Roti buaya
Also known as:
ban - Balinese: Roti buaya
bew - Betawi: Ruti buaya
bn - Bangla: বুয়াইয়া রুটি
id - Indonesian: Roti buaya
jv - Javanese: Roti baya
ms - Malay: Roti buaya
ru - Russian: Роти-буайя
su - Sundanese: Roti buaya
th - Thai: โรตีบูวายา
Category: dessert (dessert)
Cuisine: Indonesian
Associated cuisines: Indonesian
Area: Jakarta, Banten, West Java
Countries: Indonesia
Region: South Eastern Asia

The dish is two piece sweetened bread in the shape of a crocodile.

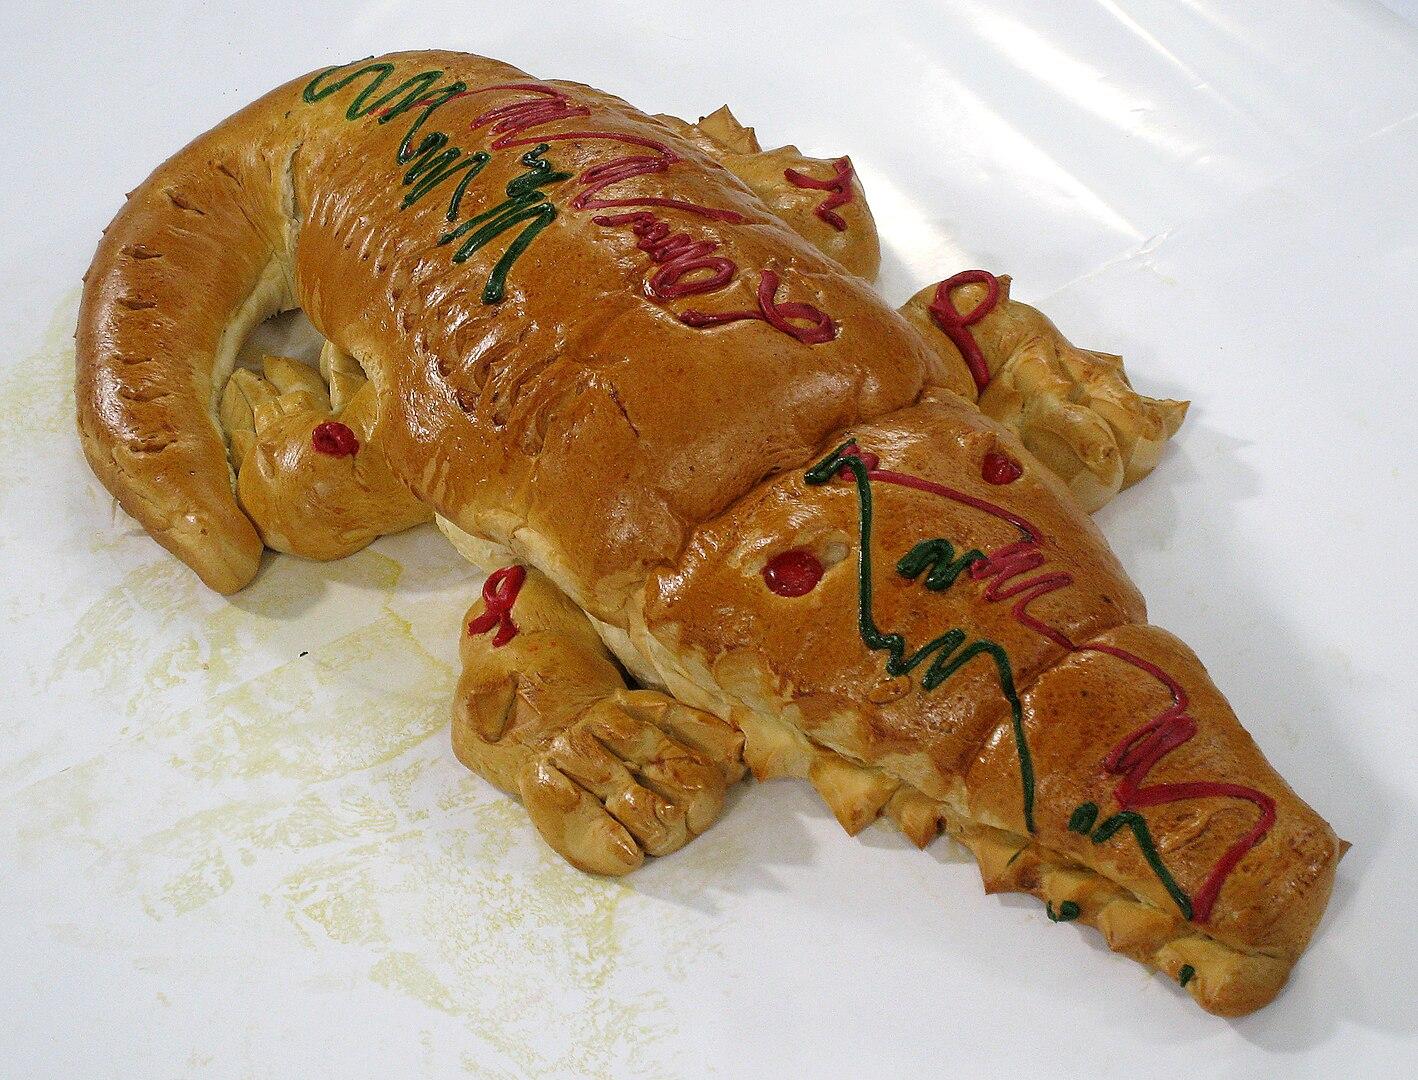